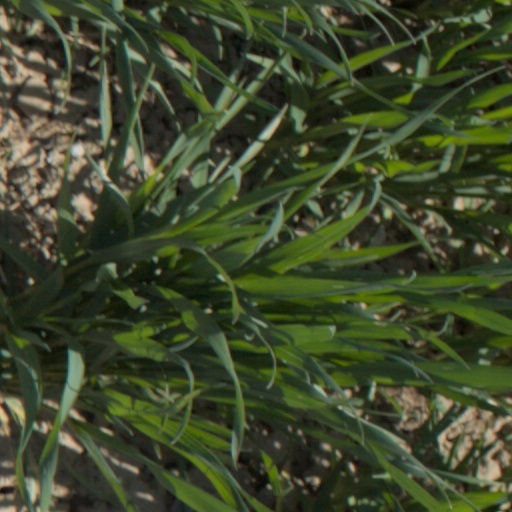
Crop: wheat